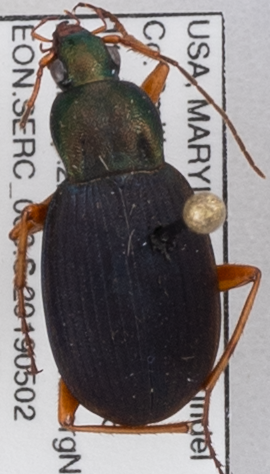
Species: Chlaenius aestivus
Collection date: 2019-05-02
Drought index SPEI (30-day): -0.858
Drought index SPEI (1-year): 2.09
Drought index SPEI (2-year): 1.546